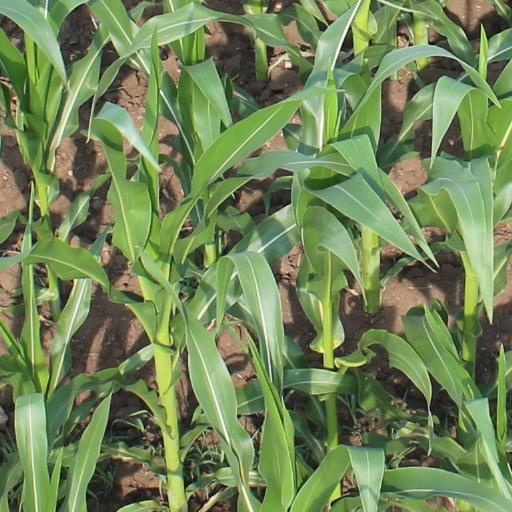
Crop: maize; corn